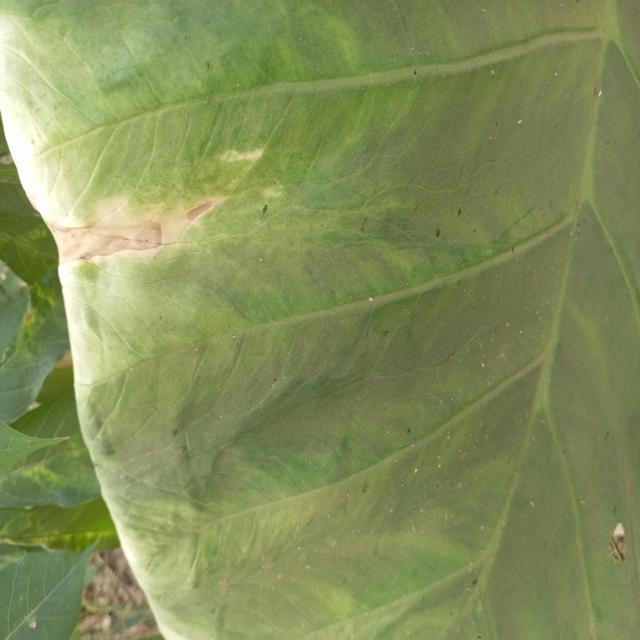
Label: Mid_Blight